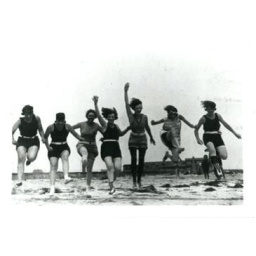
girls on beach in 1920a